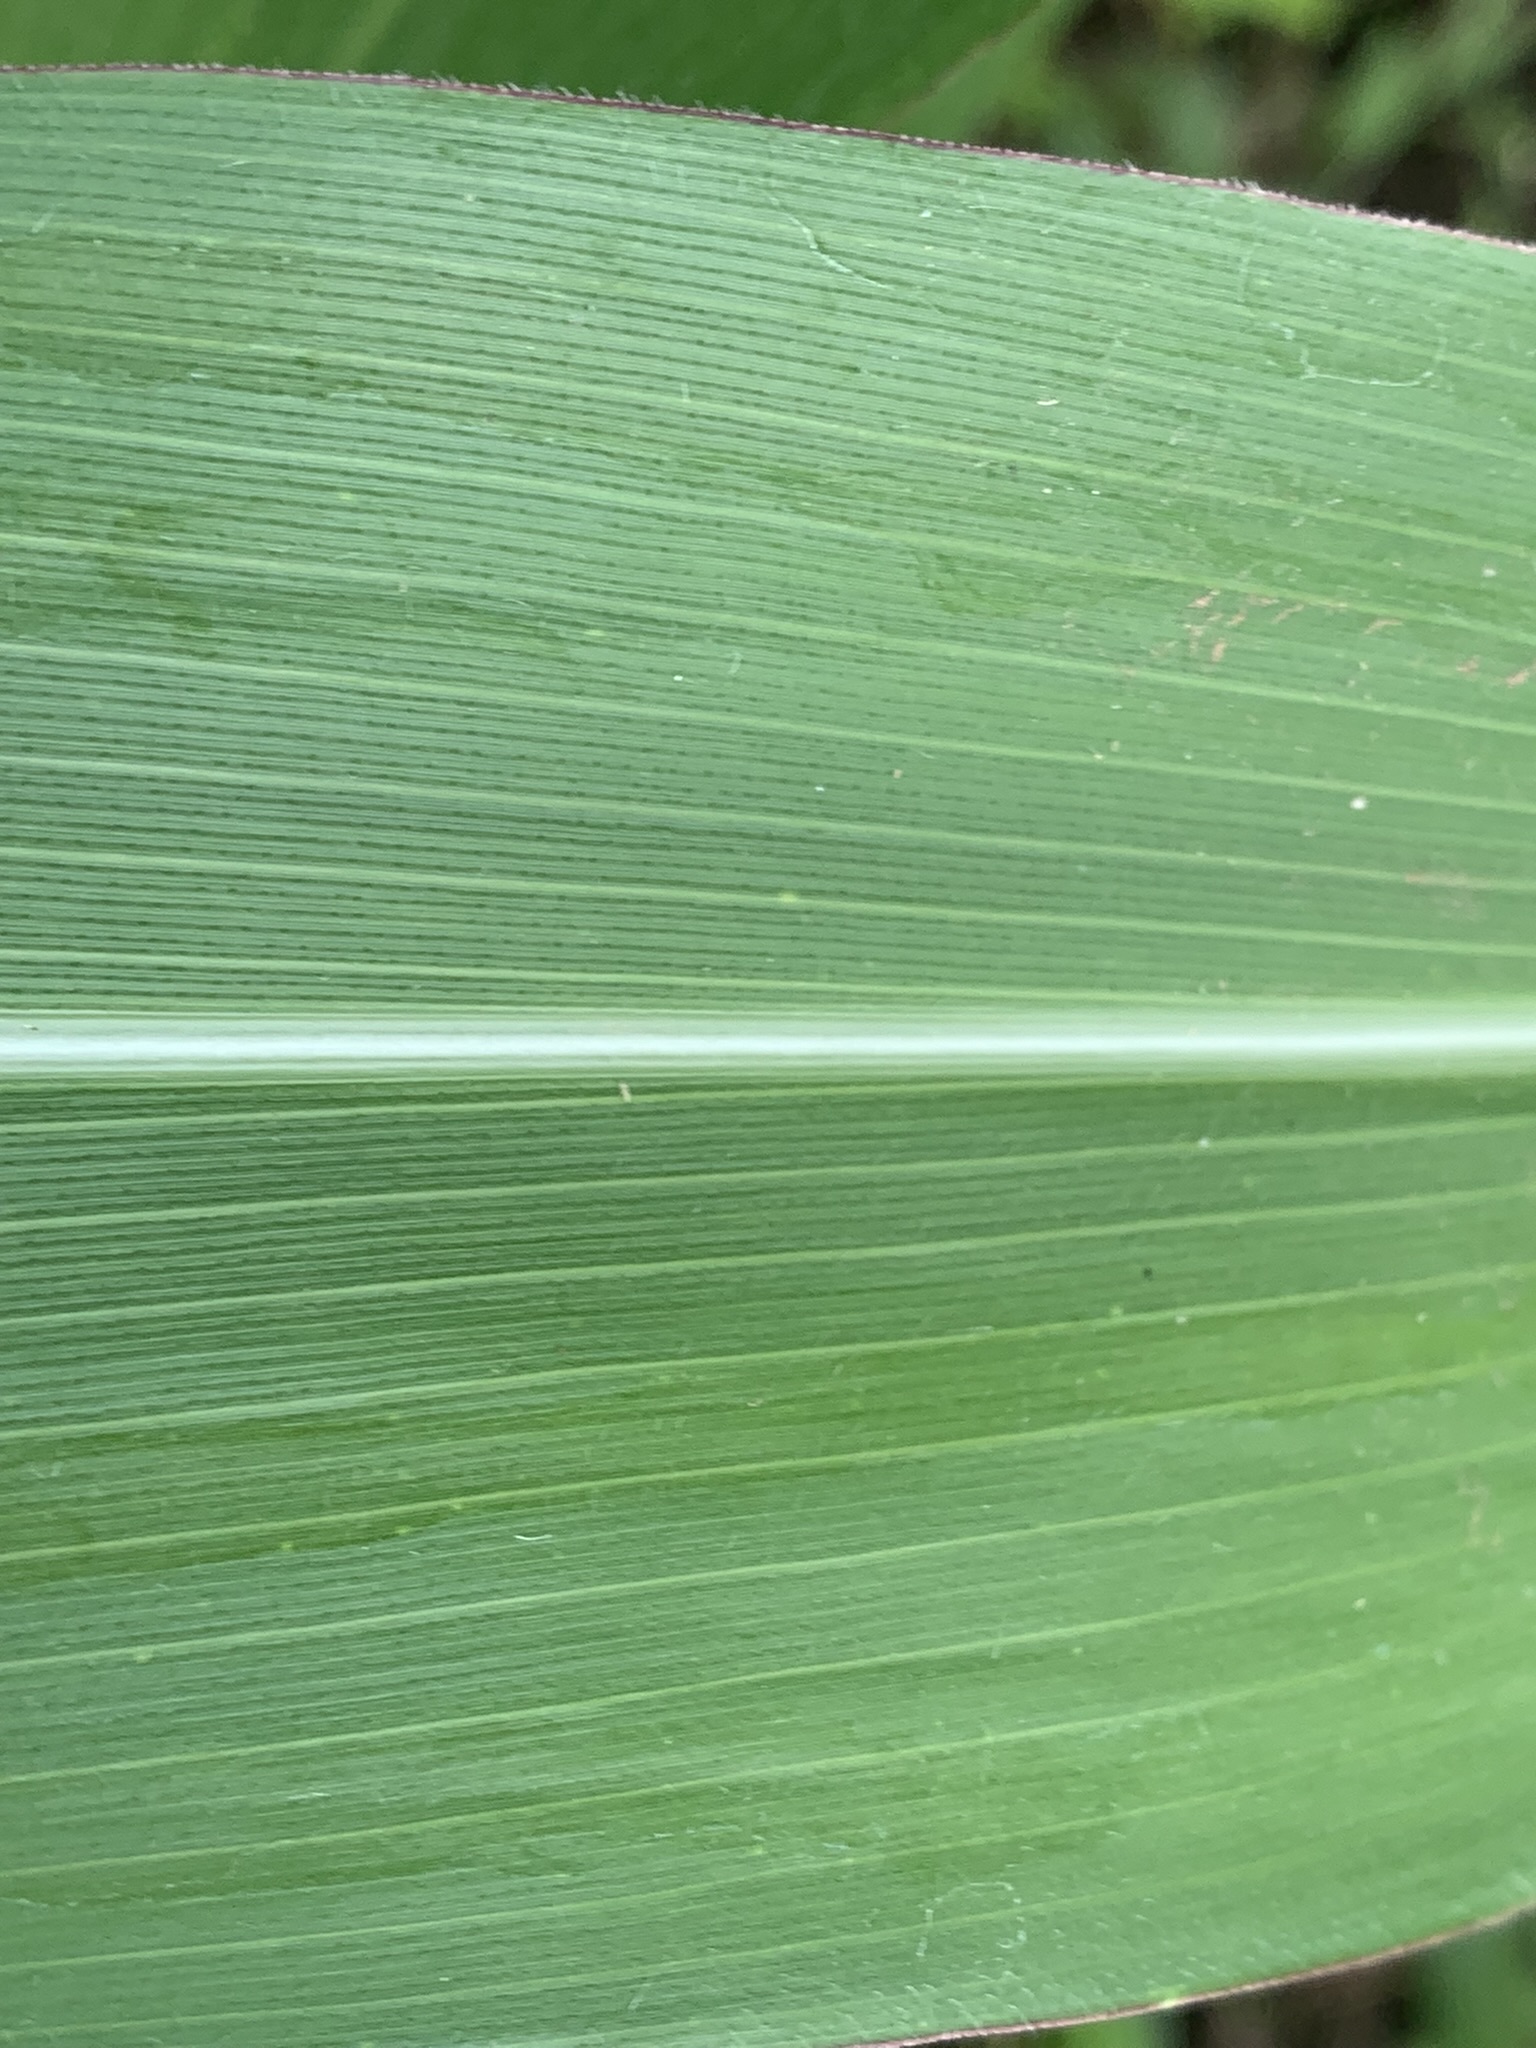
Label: Healthy